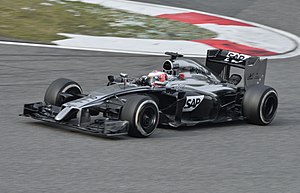
Formel 1 2014 / Billeder / Biler
Formel 1 2014 var den 65. sæson af FIA's Formel 1-verdensmesterskab. Sæsonen startede 16. marts i Australien og blev afsluttet 23. november i Abu Dhabi. 22 kører og 11 konstruktører konkurrerede over 19 løb om verdensmesterskabstitlen i henholdsvis kørermesterskabet og konstruktørmesterskabet. Sæsonen blev domineret af Mercedes-teamet, som sikrede sig konstruktørmesterskabet med klar margin. Mercedes-kørerne Lewis Hamilton og Nico Rosberg kæmpede om titlen i kørermesterskabet, og det var først i det sidste løb i Abu Dhabi at Hamilton tog sejren i mesterskabet.